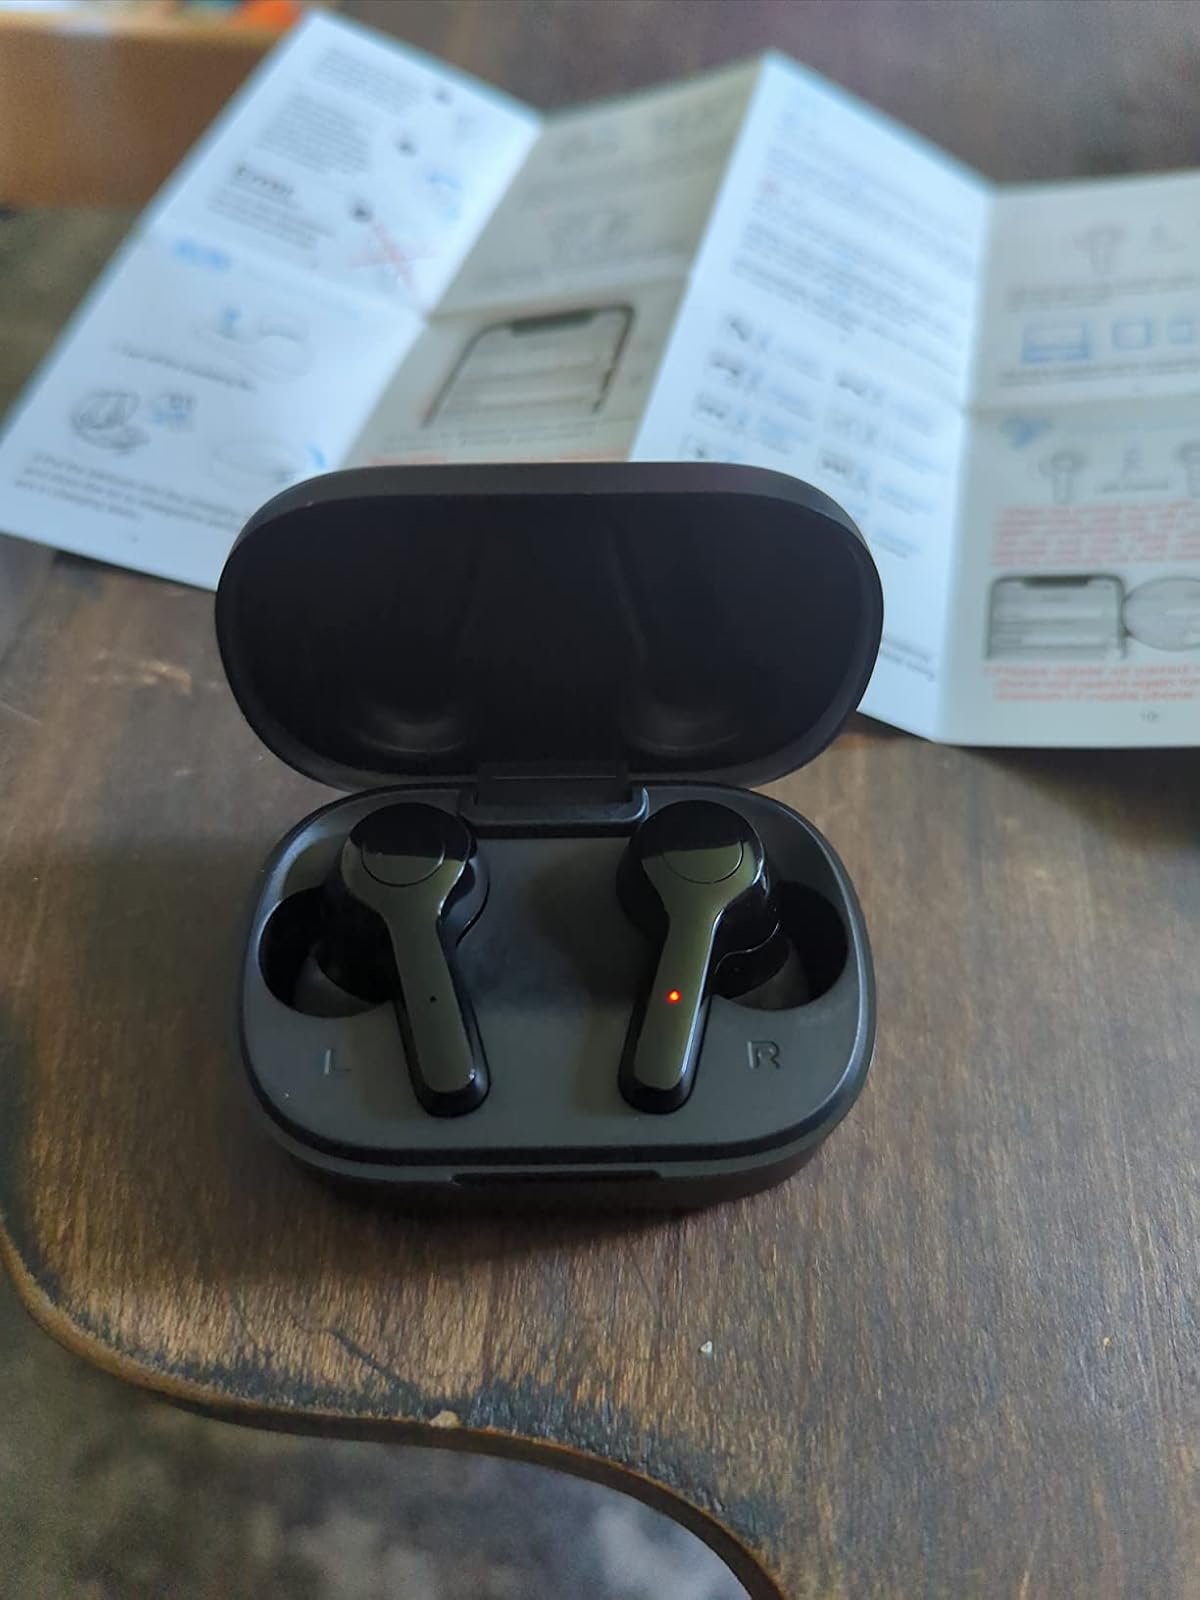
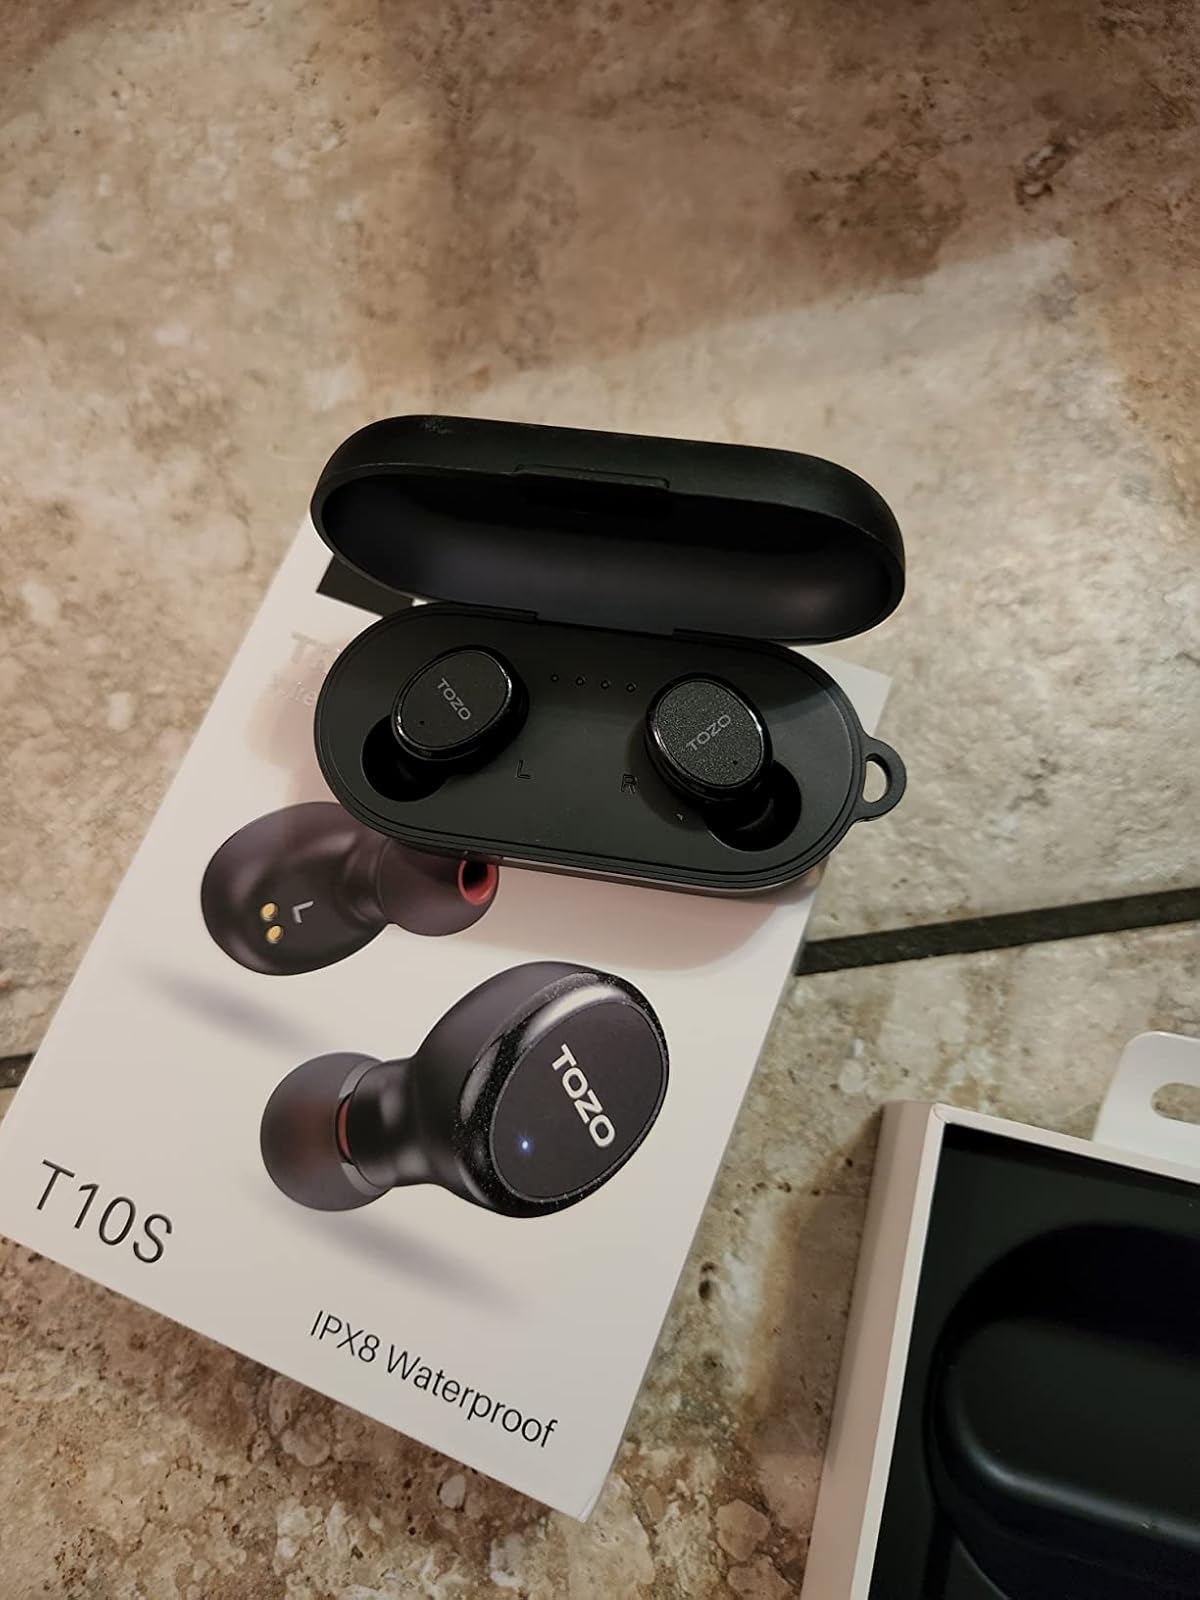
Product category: earbuds
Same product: no